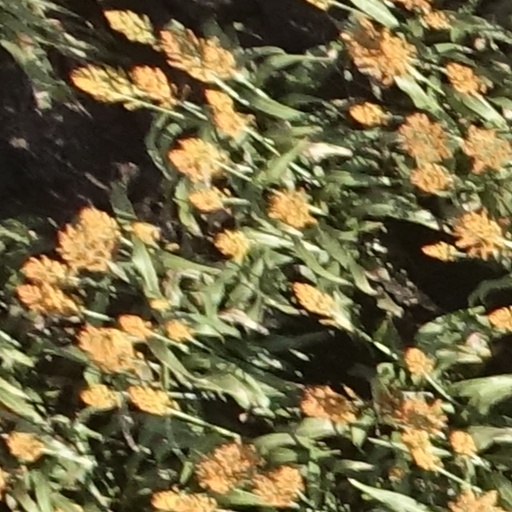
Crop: sorghum